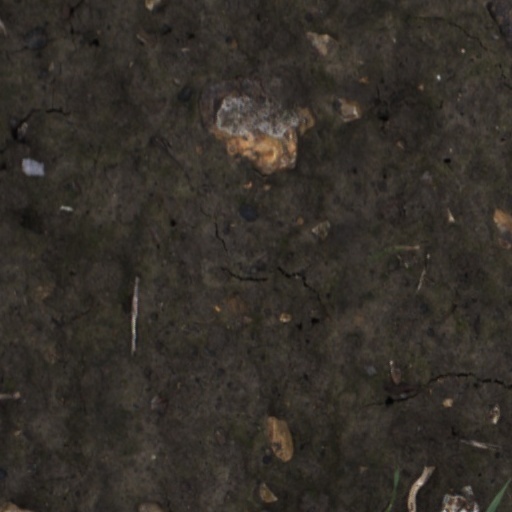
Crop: wheat